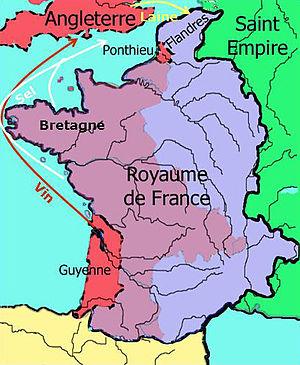
Le duché d'Aquitaine est constitué en 675, à la mort de Childéric II. Il se reconstitue au IXᵉ siècle, comme héritier du royaume d'Aquitaine attribué à Pépin Iᵉʳ d'Aquitaine. Il fut ensuite l'objet de luttes entre les comtes d'Auvergne, de Toulouse et de Poitiers. Devenu possession de la couronne d'Angleterre en 1154, le duché sera un des principaux théâtres d'affrontements lors de la Guerre de Cent Ans.
L'Aquitaine est le nom donné depuis au moins le Iᵉʳ siècle av. J.-C. à une région ancrée sur la façade Atlantique et le versant nord des Pyrénées.